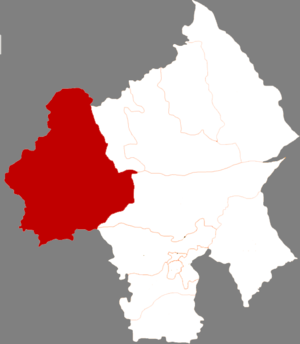
La bannière de Hexigten est une subdivision administrative de la région autonome de Mongolie-Intérieure en Chine. Elle est placée sous la juridiction de la ville-préfecture de Chifeng.